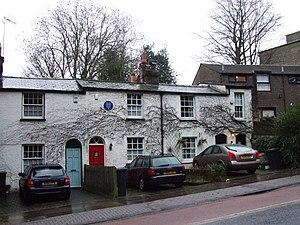
Richard Henry Sellers, dit Peter Sellers, né le 8 septembre 1925 dans le quartier de Southsea à Portsmouth et mort le 24 juillet 1980 à Londres, est un acteur britannique. D'abord vedette comique dans son pays, il accède à la notoriété internationale dans les années 1960. Réputé pour ses talents de transformiste, il utilise les accents et les maquillages les plus divers, et joue volontiers des rôles multiples. Il a notamment interprété l'inspecteur Clouseau dans la série de films La Panthère rose, et joué un triple rôle dans Docteur Folamour.